Mary Elizabeth Moragne Davis

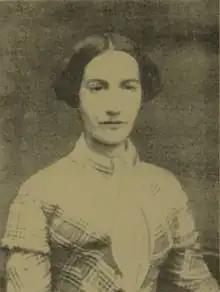

Mary Elizabeth Moragne Davis (Moragne; pen names, A Lady of South Carolina, M. E. Moragne; 1815–1903) was an American diarist, and an author of romantic fiction, poetry, and religious topics. In 1838, she was awarded First Prize for "The British Partizan", a short historical romance published in the "Augusta Mirror".